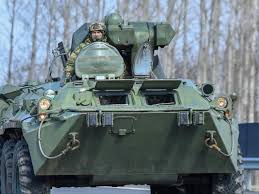
Label: BTR